Wawyachtonoc

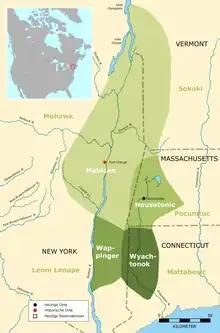
A map of the traditional territory of Mahican affiliated tribes. The Wawyachtonoc are shown in dark green in the bottom right.

Wawyachtonoc (also rendered Wyachtonok, Wawayachtonoc, and Wyaghtonok) were an Algonquian-speaking Native American people indigenous to east central New York and northwest Connecticut.